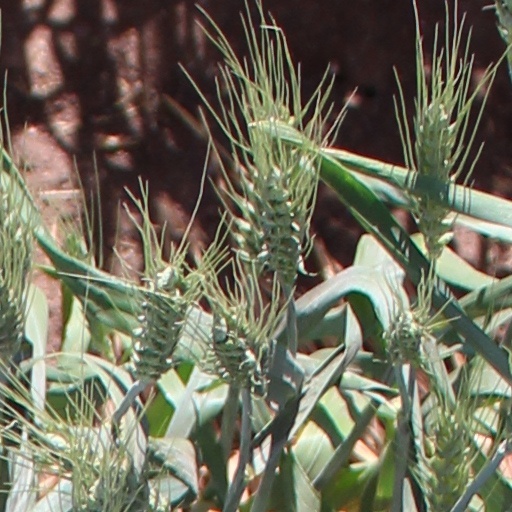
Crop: wheat